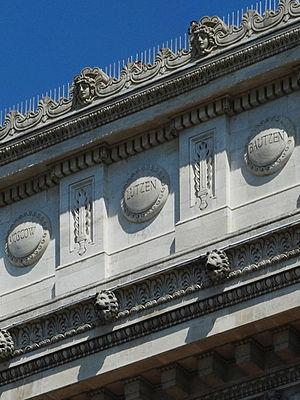
Voici les noms des 158 batailles et sièges victorieux livrés par la République et l'Empire, entre 1793 et 1814, qui ont été gravés sur l’arc de triomphe de l’Étoile, à Paris :